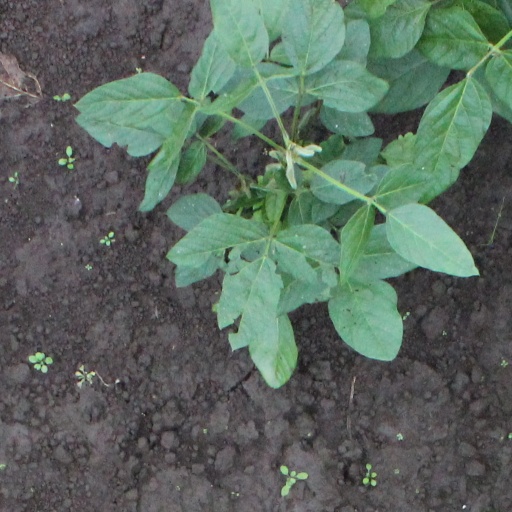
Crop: soybean